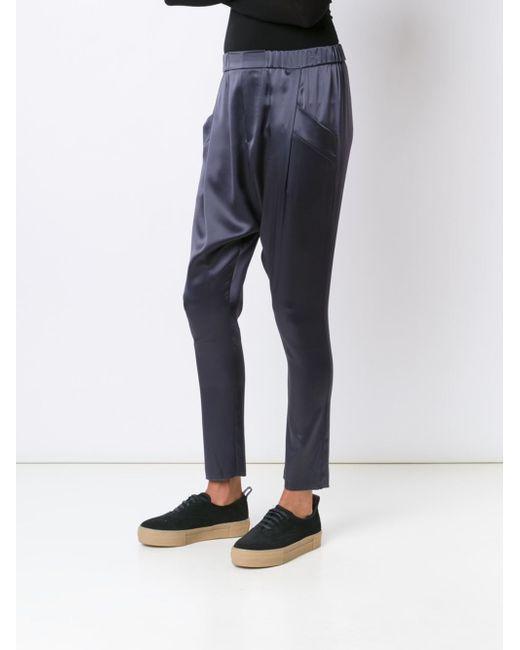
SEIDEN-PARIS-HOSE in blauer Farbe